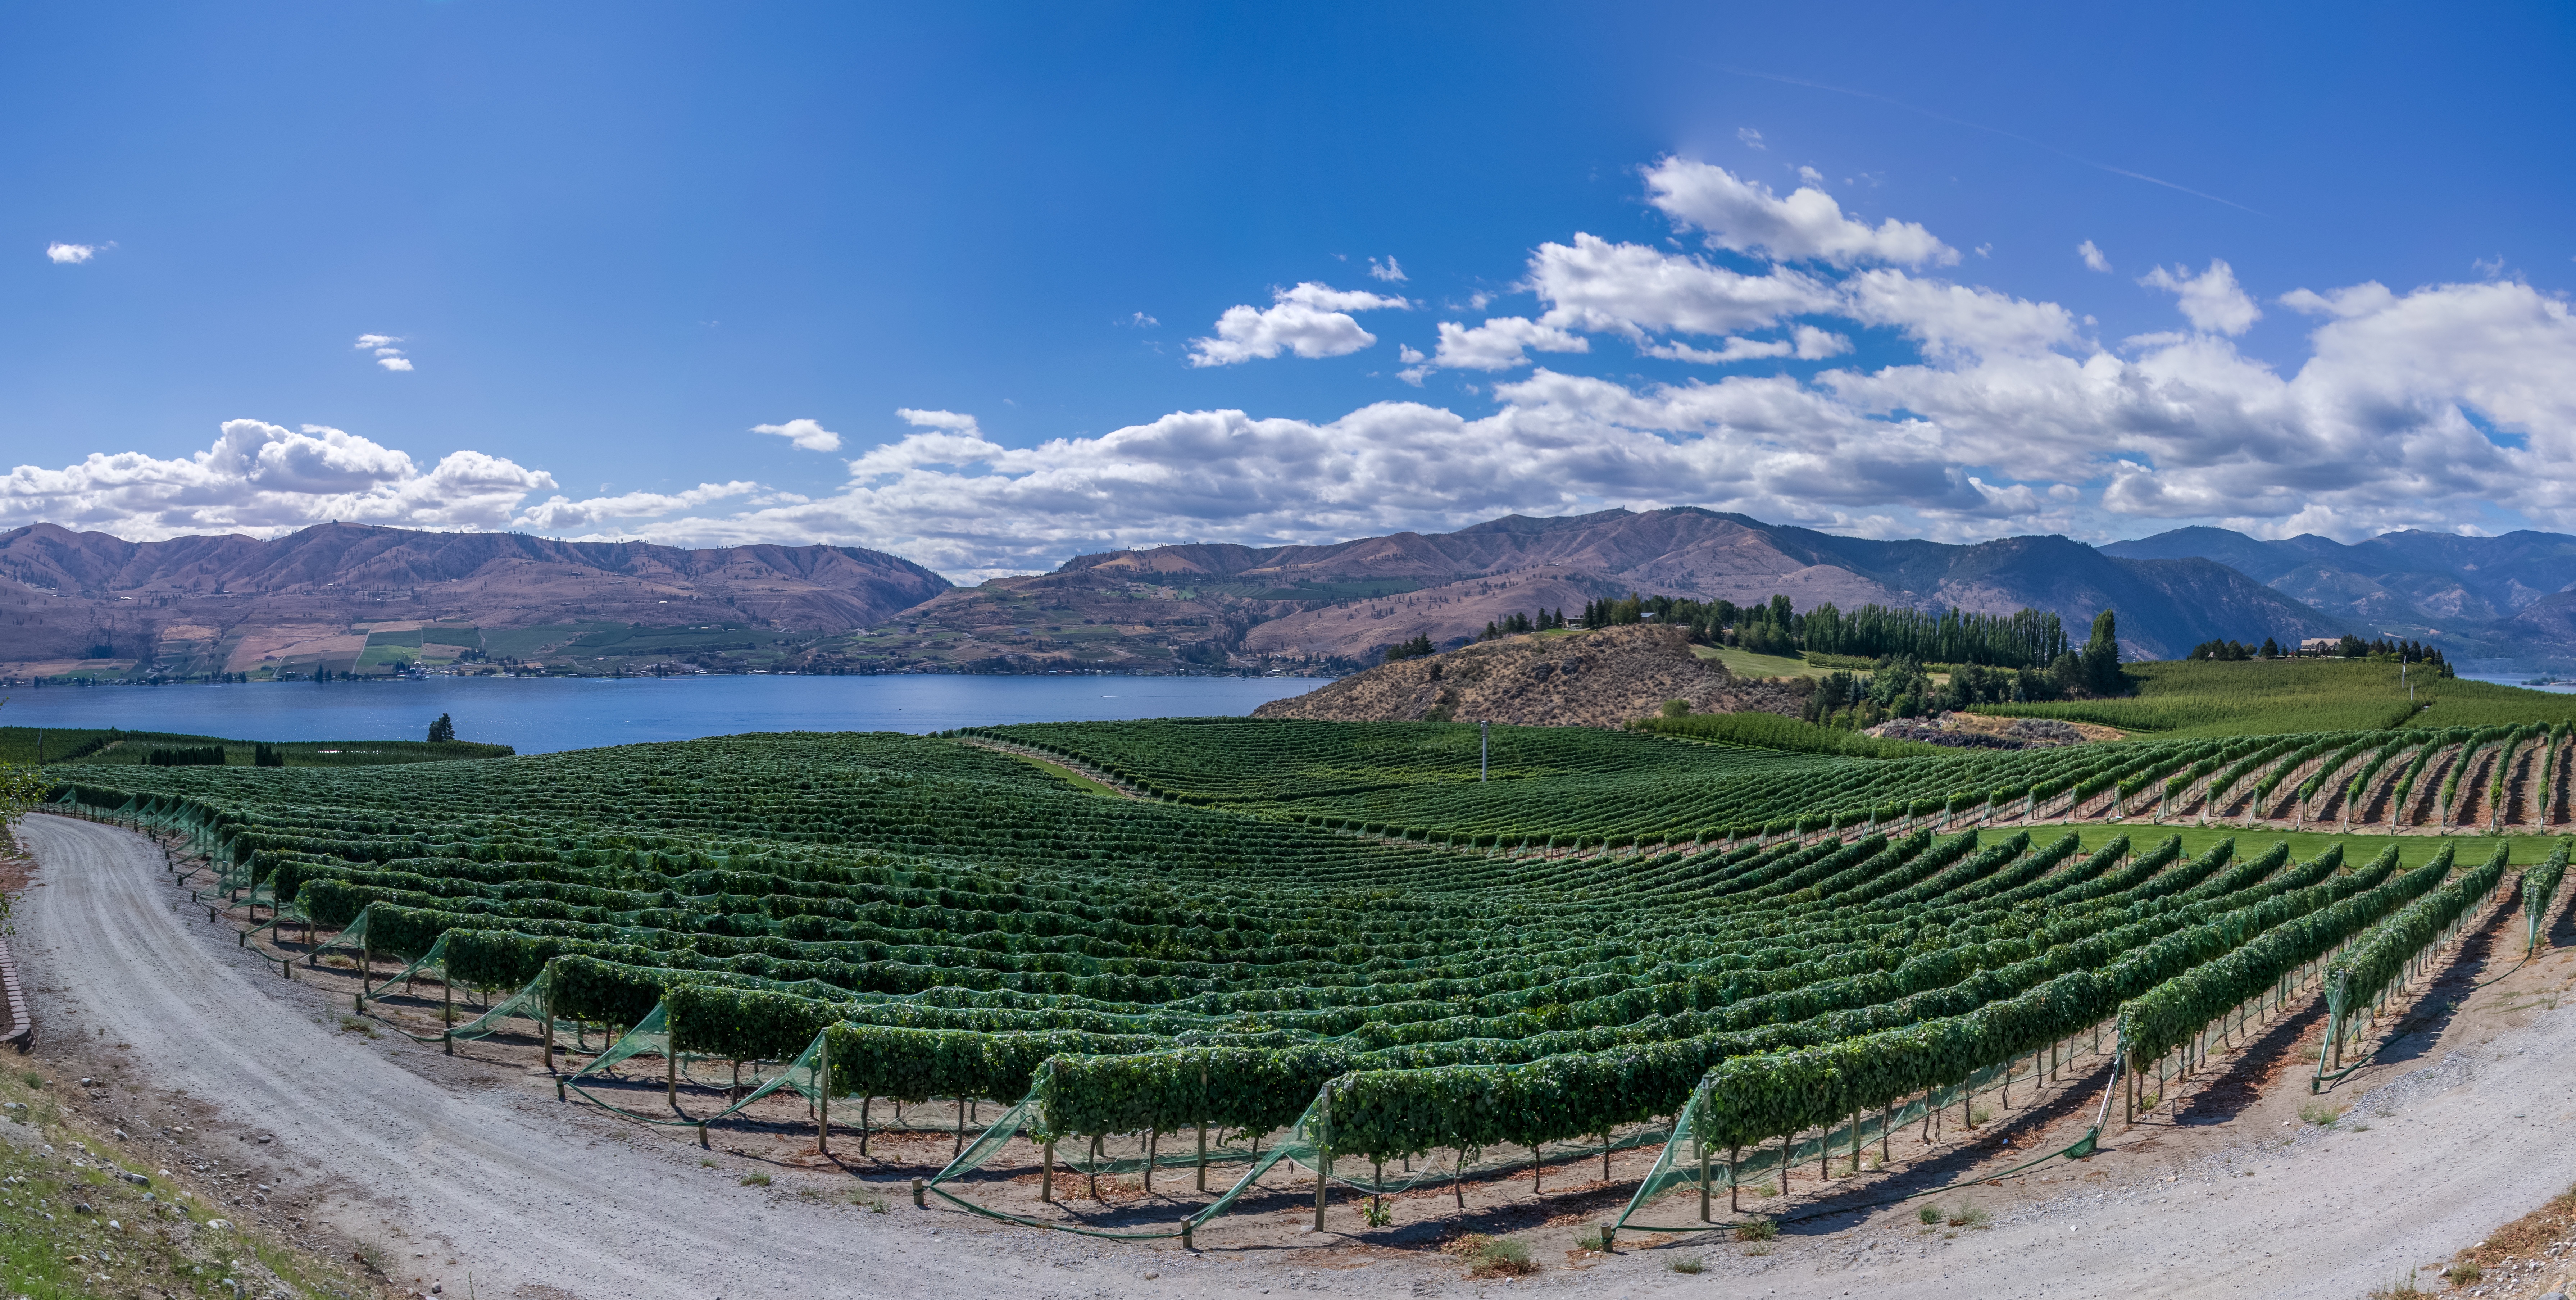
landscape, water, nature, sky, vineyard, field, hill, valley, panorama, summer, green, scenic, scenery, blue, agriculture, plain, lake view, terrace, plateau, clouds sky, rural area, paddy field